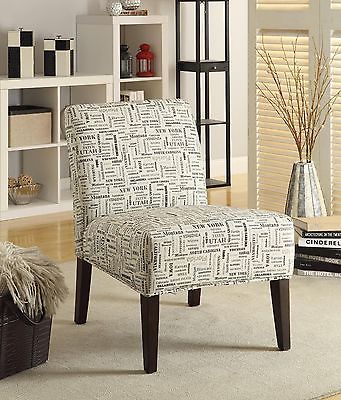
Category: sofa